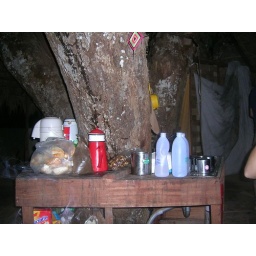
Food in the tree house